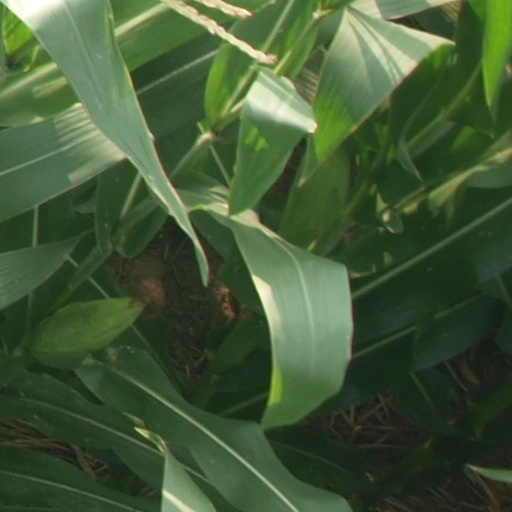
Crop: maize; corn